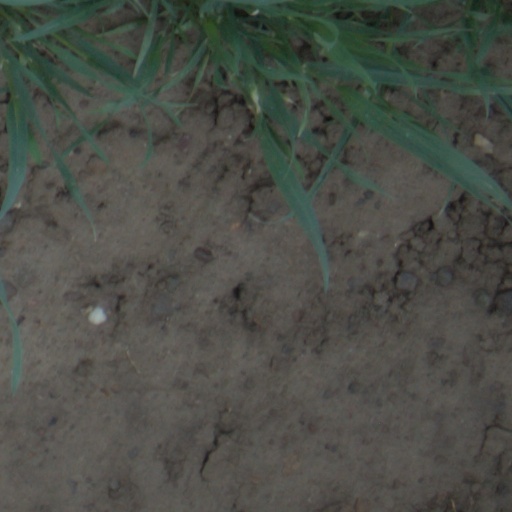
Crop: wheat